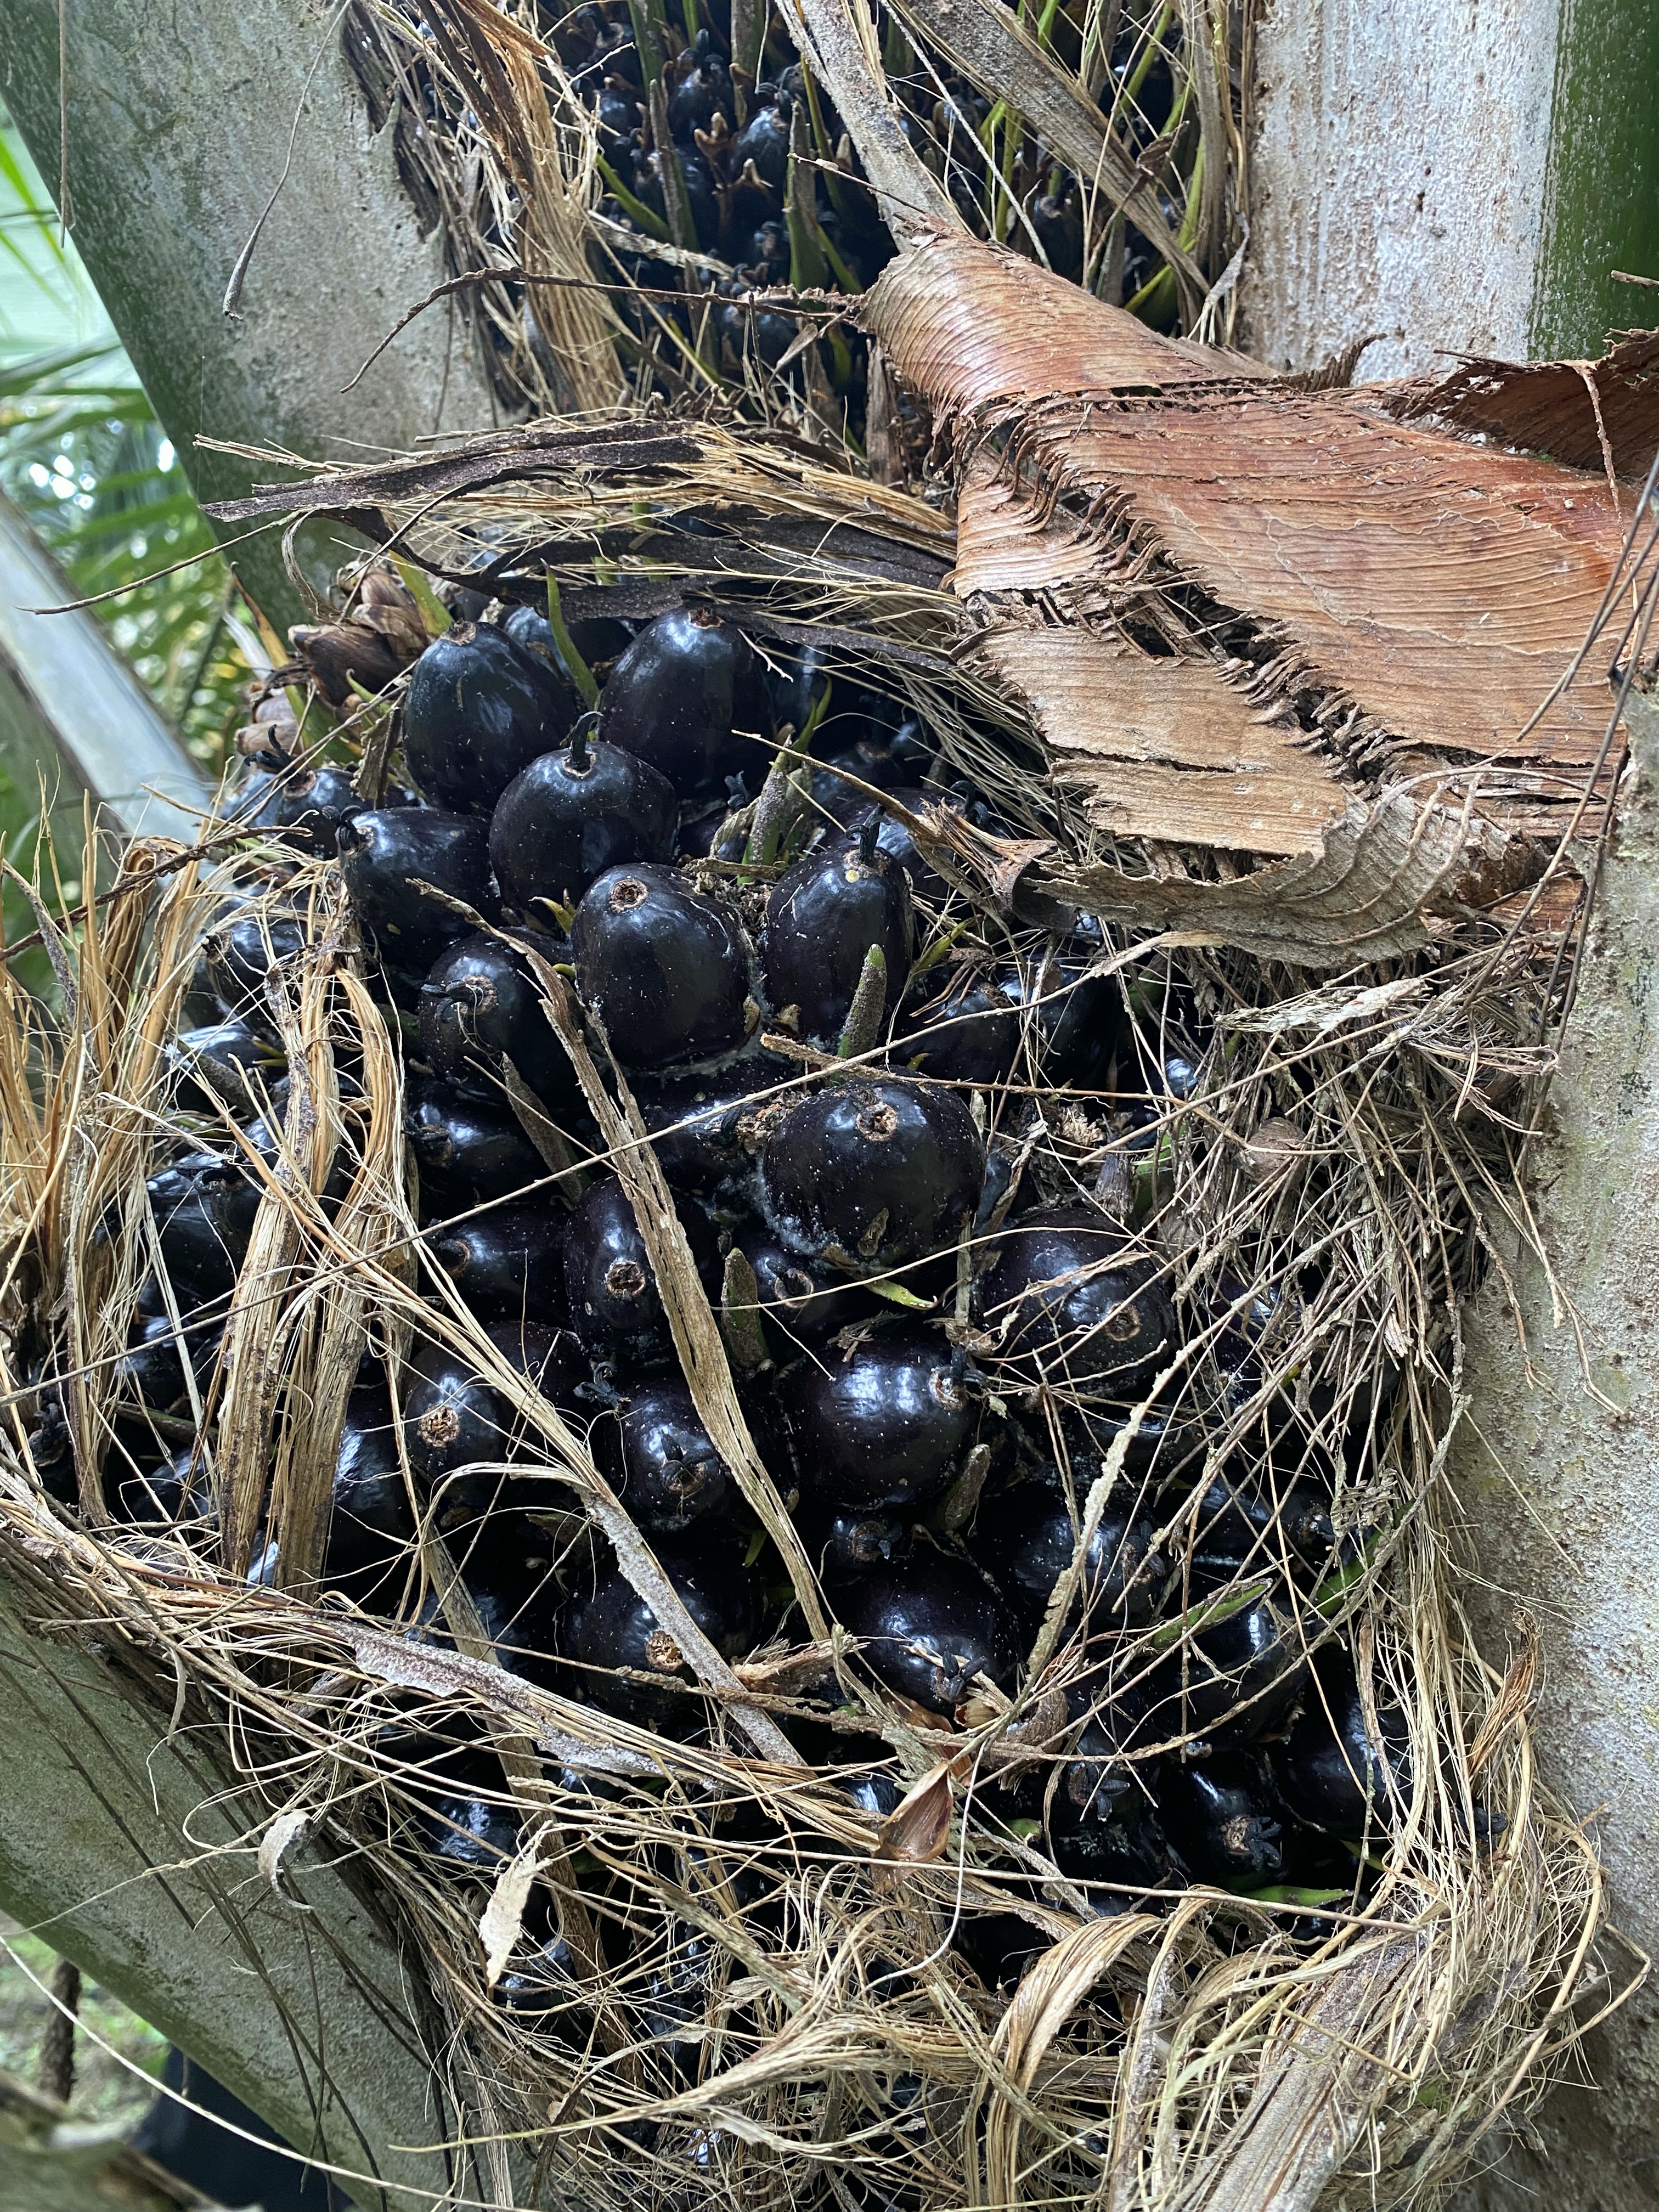
Ripeness: Unripe